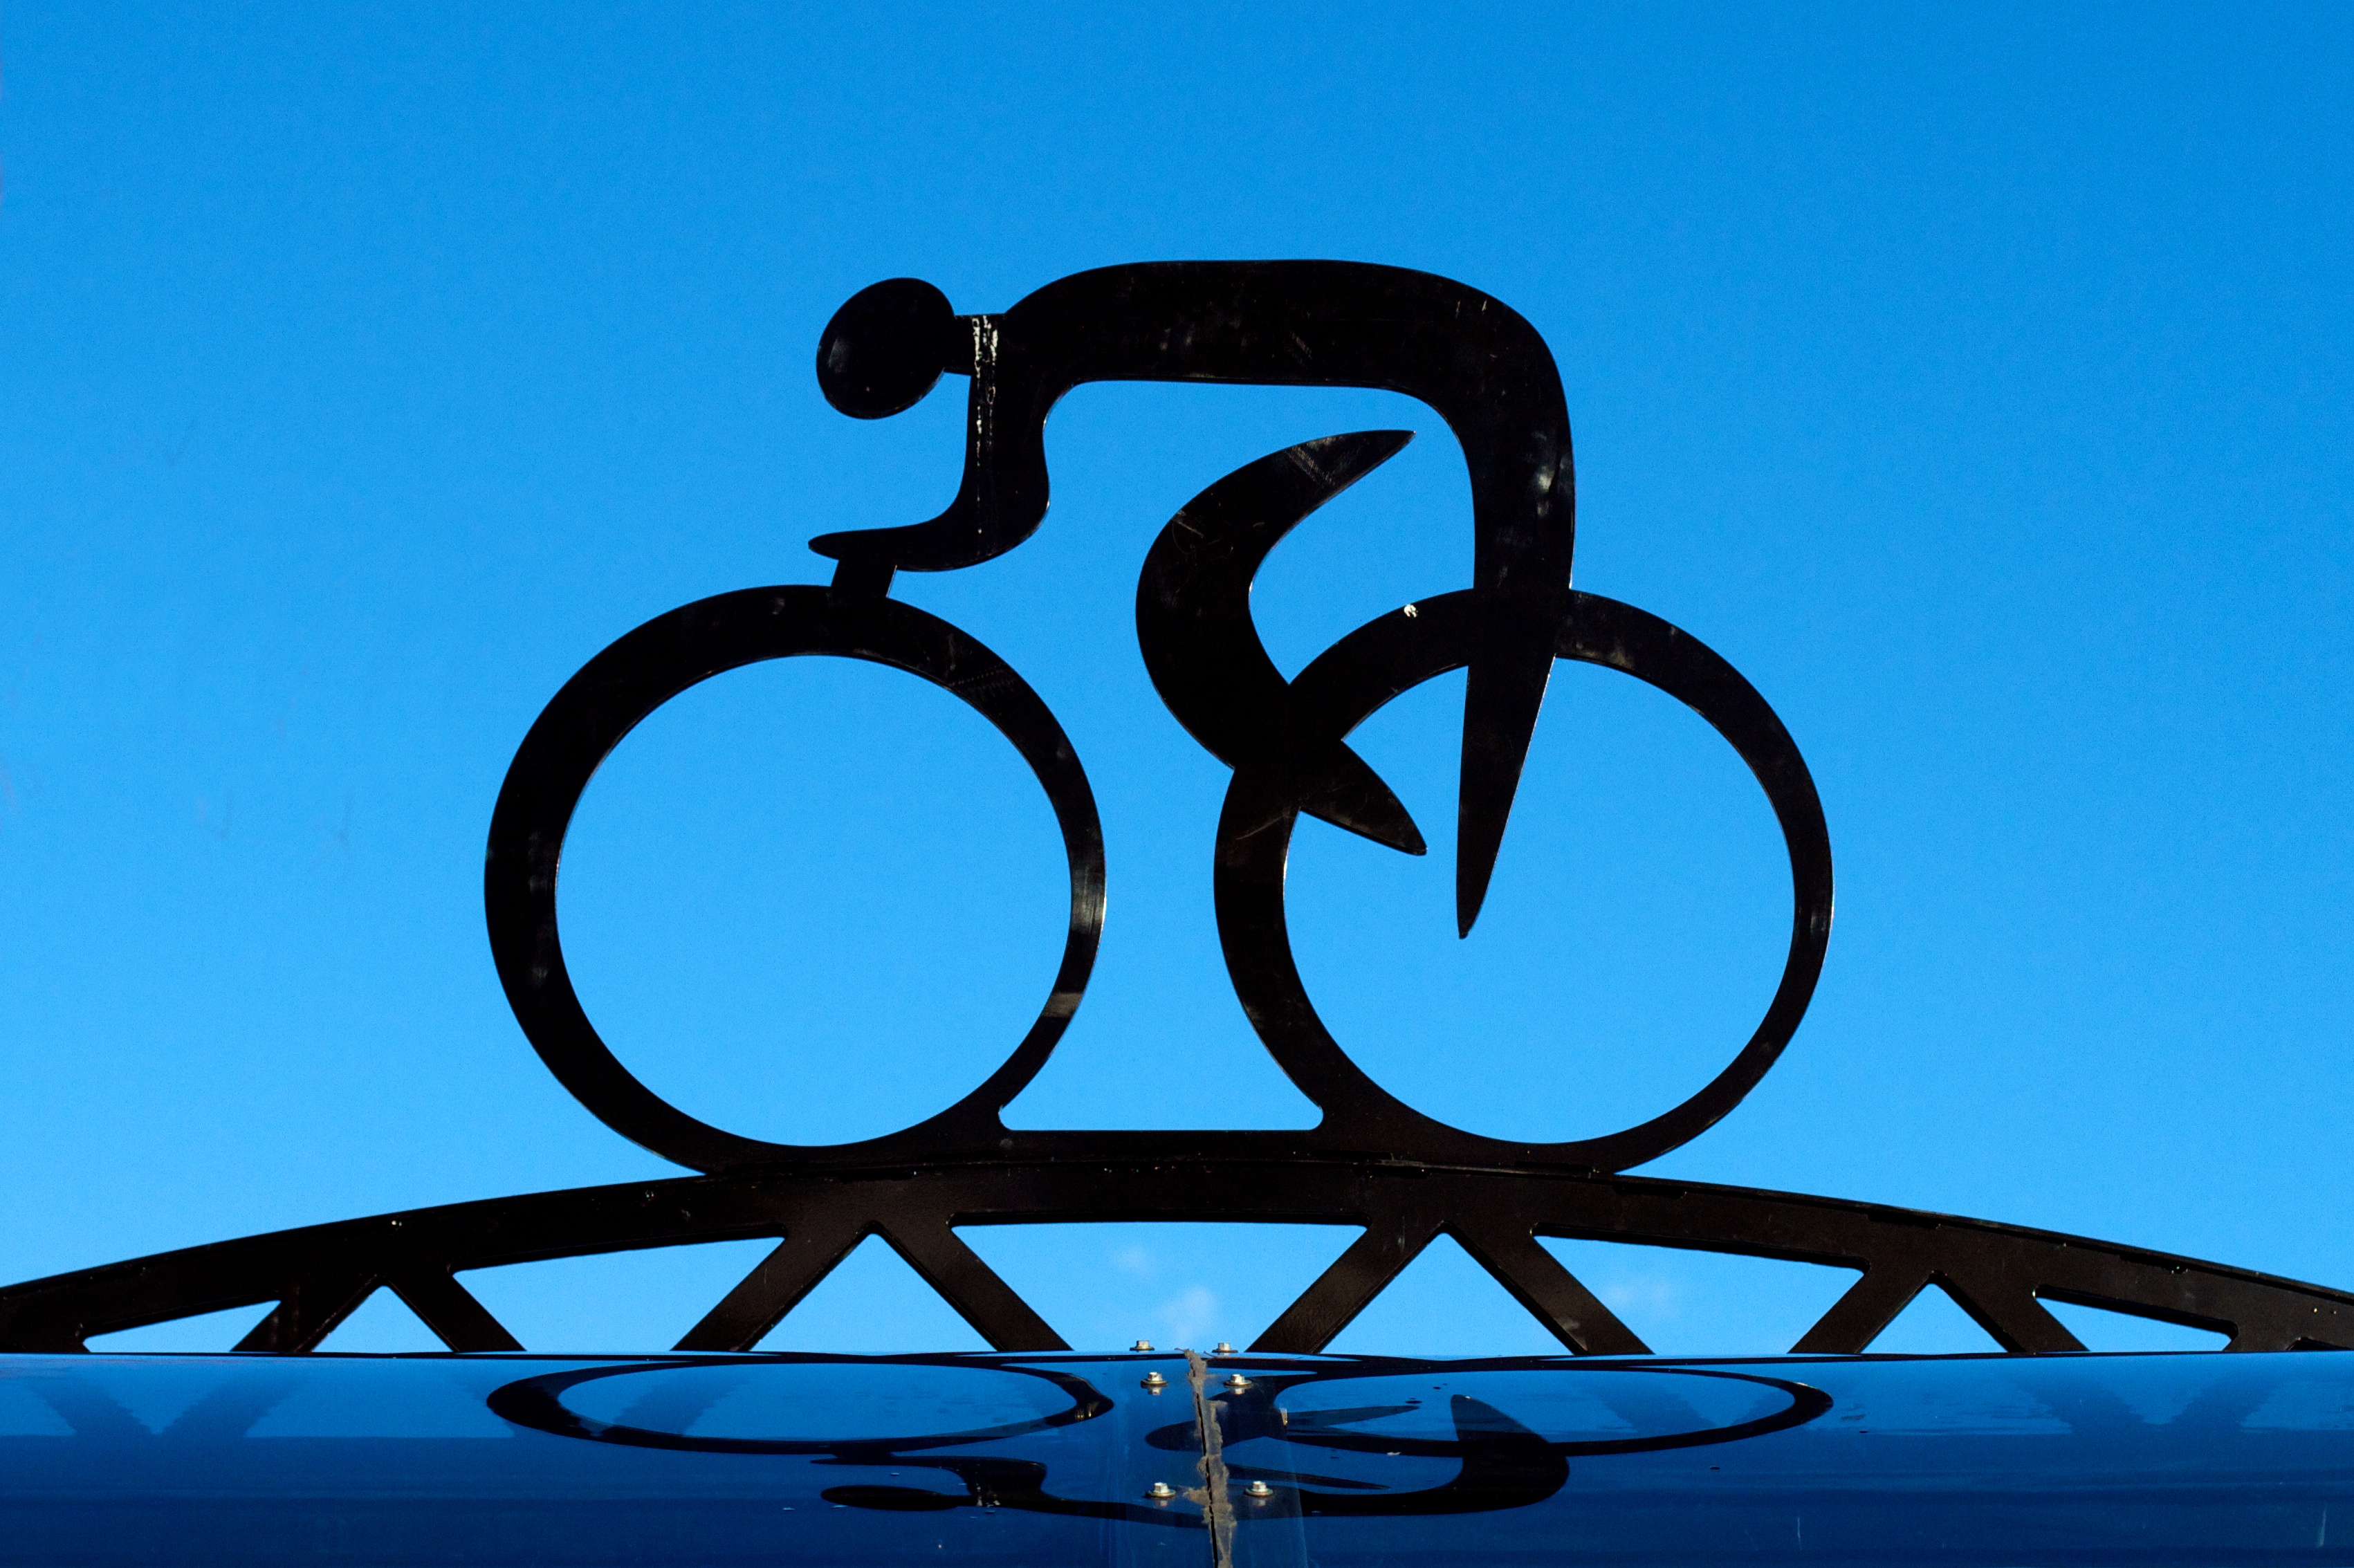
sky, wheel, bicycle, line, vehicle, blue, circle, font, iron, shape, 2015365